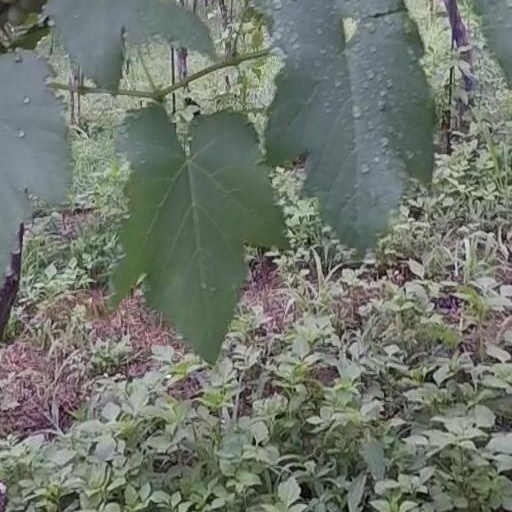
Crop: grape